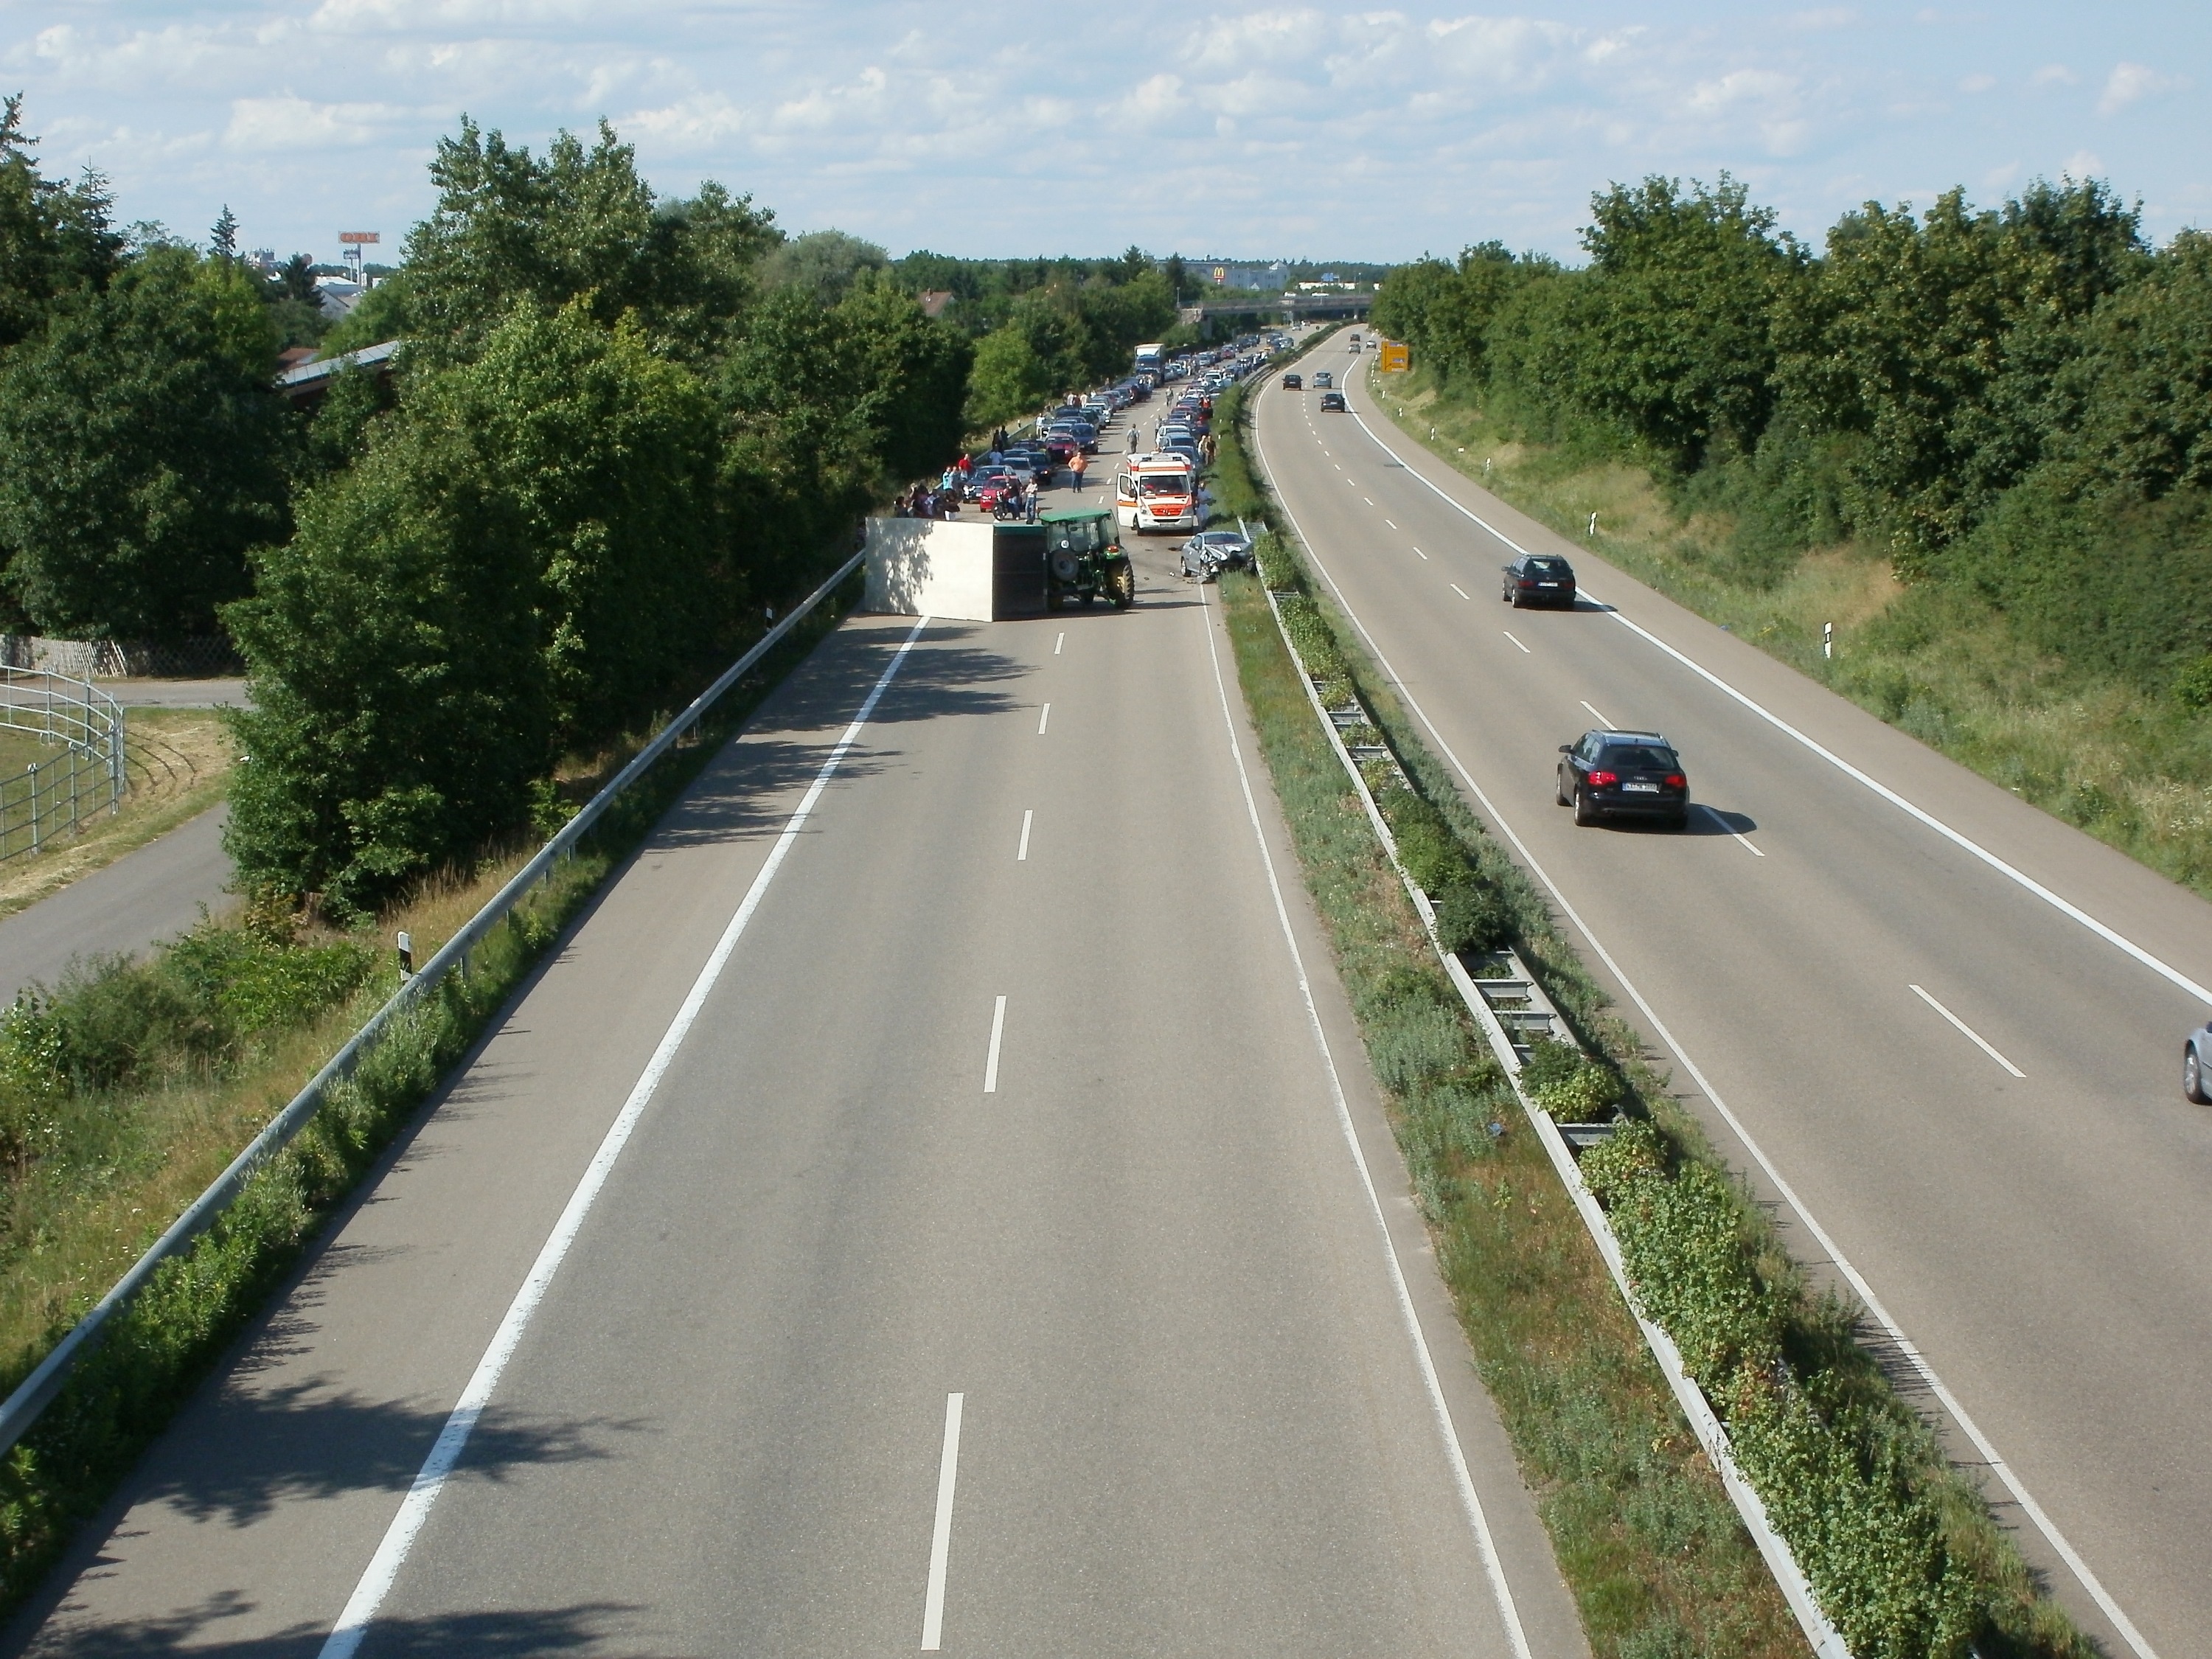
road, traffic, street, car, highway, driving, asphalt, travel, freeway, transport, drive, lane, shoulder, crash, infrastructure, danger, safety, germany, collision, accident, fast, damage, motorway, traffic jam, autobahn, road surface, nonbuilding structure, controlled access highway